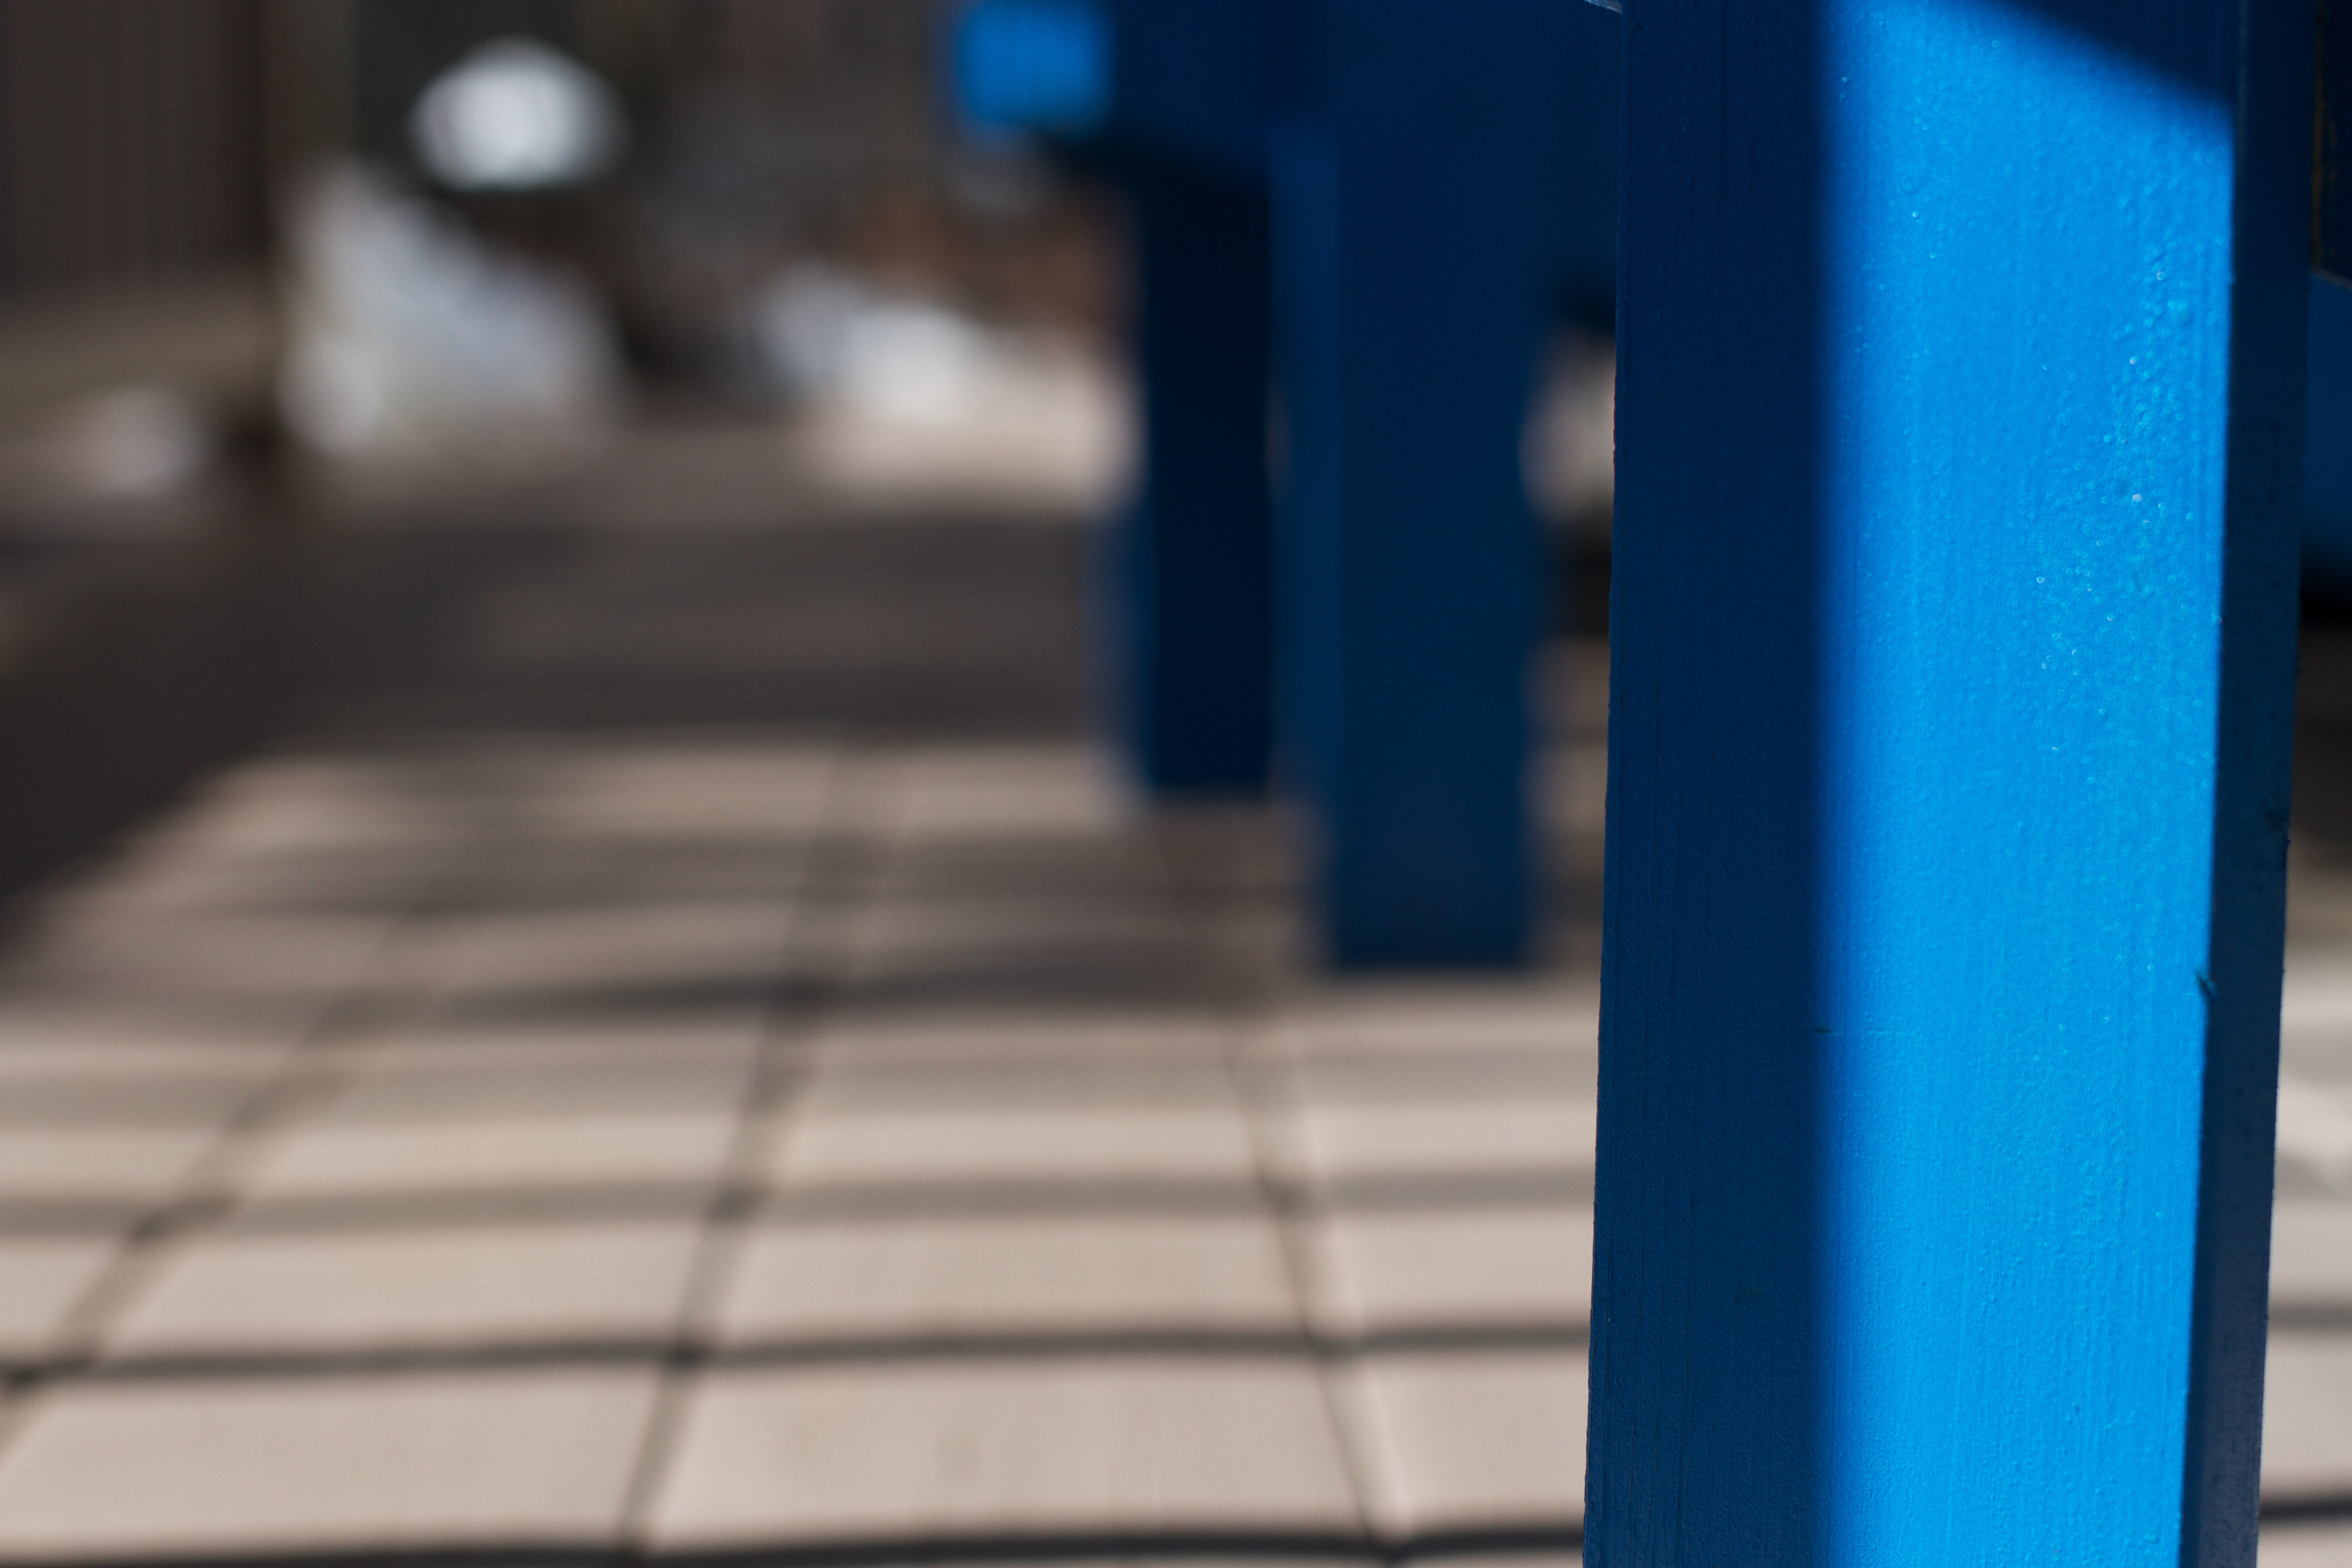
light, color, blue, shape